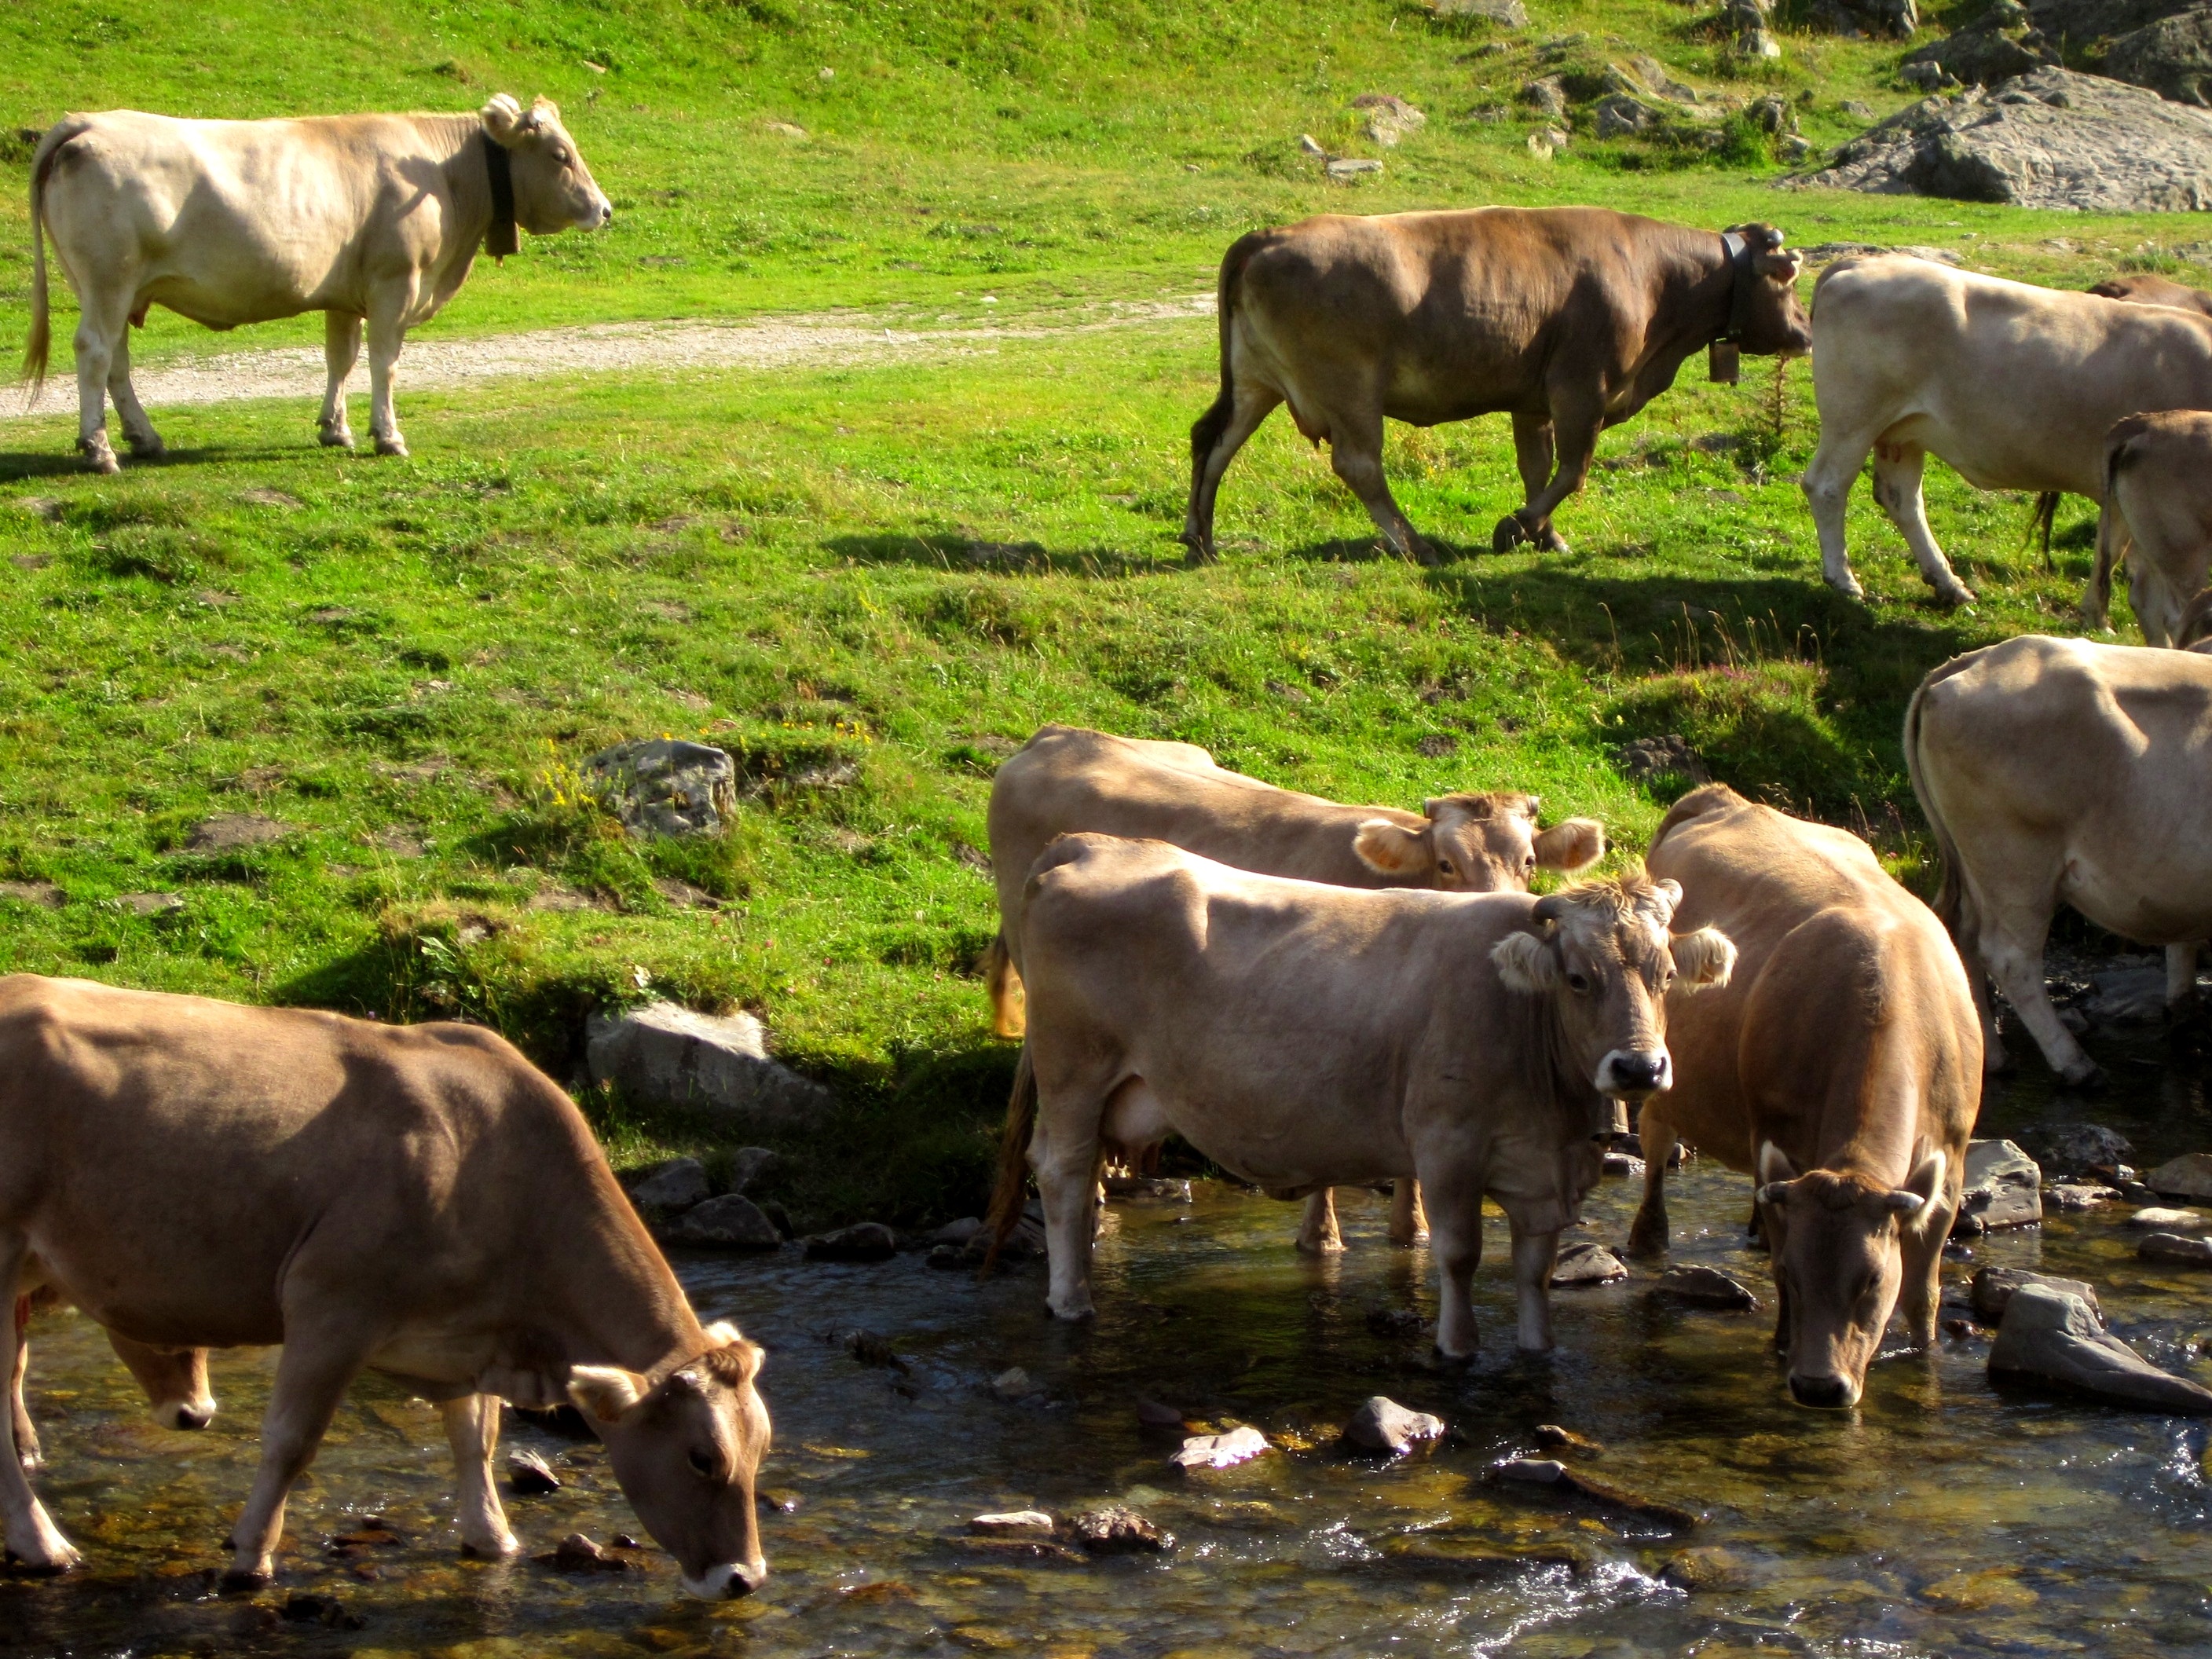
nature, field, meadow, prairie, wildlife, wild, cow, herd, pasture, grazing, livestock, mammal, fauna, animals, mount, prado, pastures, veal, rural area, picos de europa, cattle like mammal